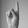
ASL letter: K